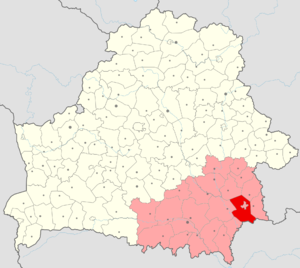
Le raïon de Homiel ou raion de Gomel est une subdivision de la Homiel, en Biélorussie. Son centre administratif est la ville de Homiel, qui est elle-même indépendante du raïon.